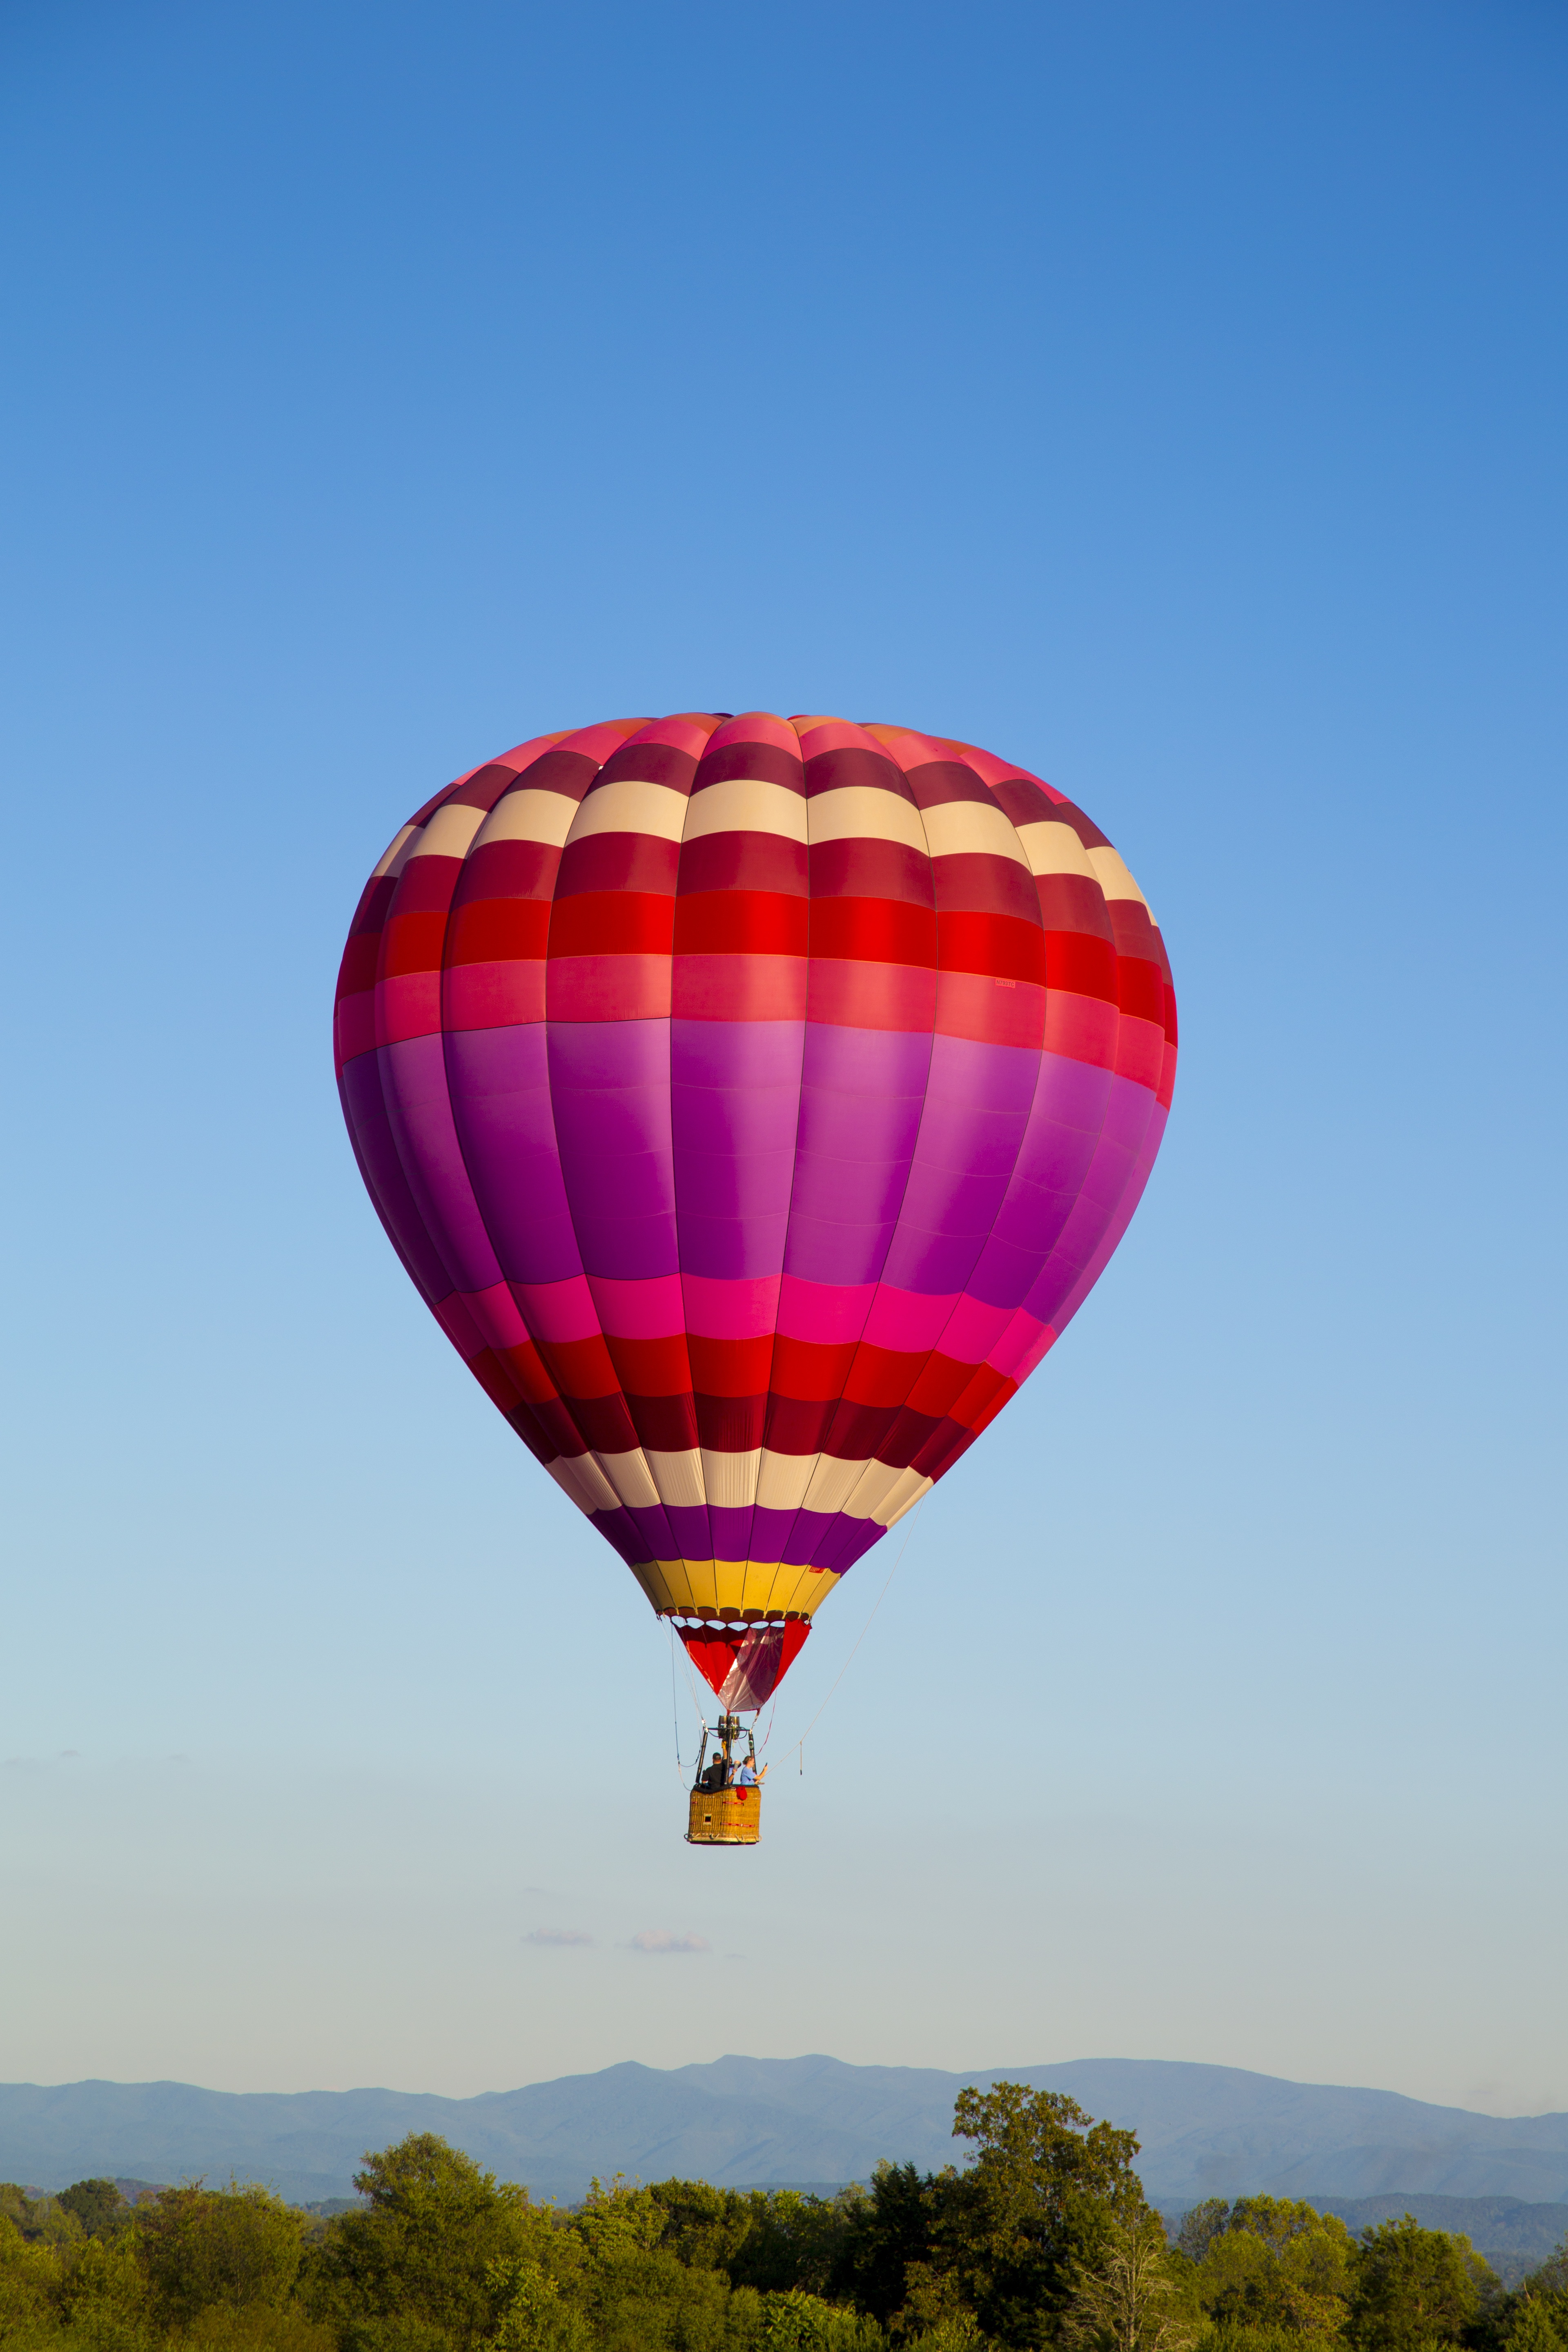
sky, balloon, hot air balloon, fly, aircraft, recreation, transportation, high, vehicle, color, flight, ride, blue, float, colorful, basket, leisure, toy, festival, lift, hot air ballooning, atmosphere of earth